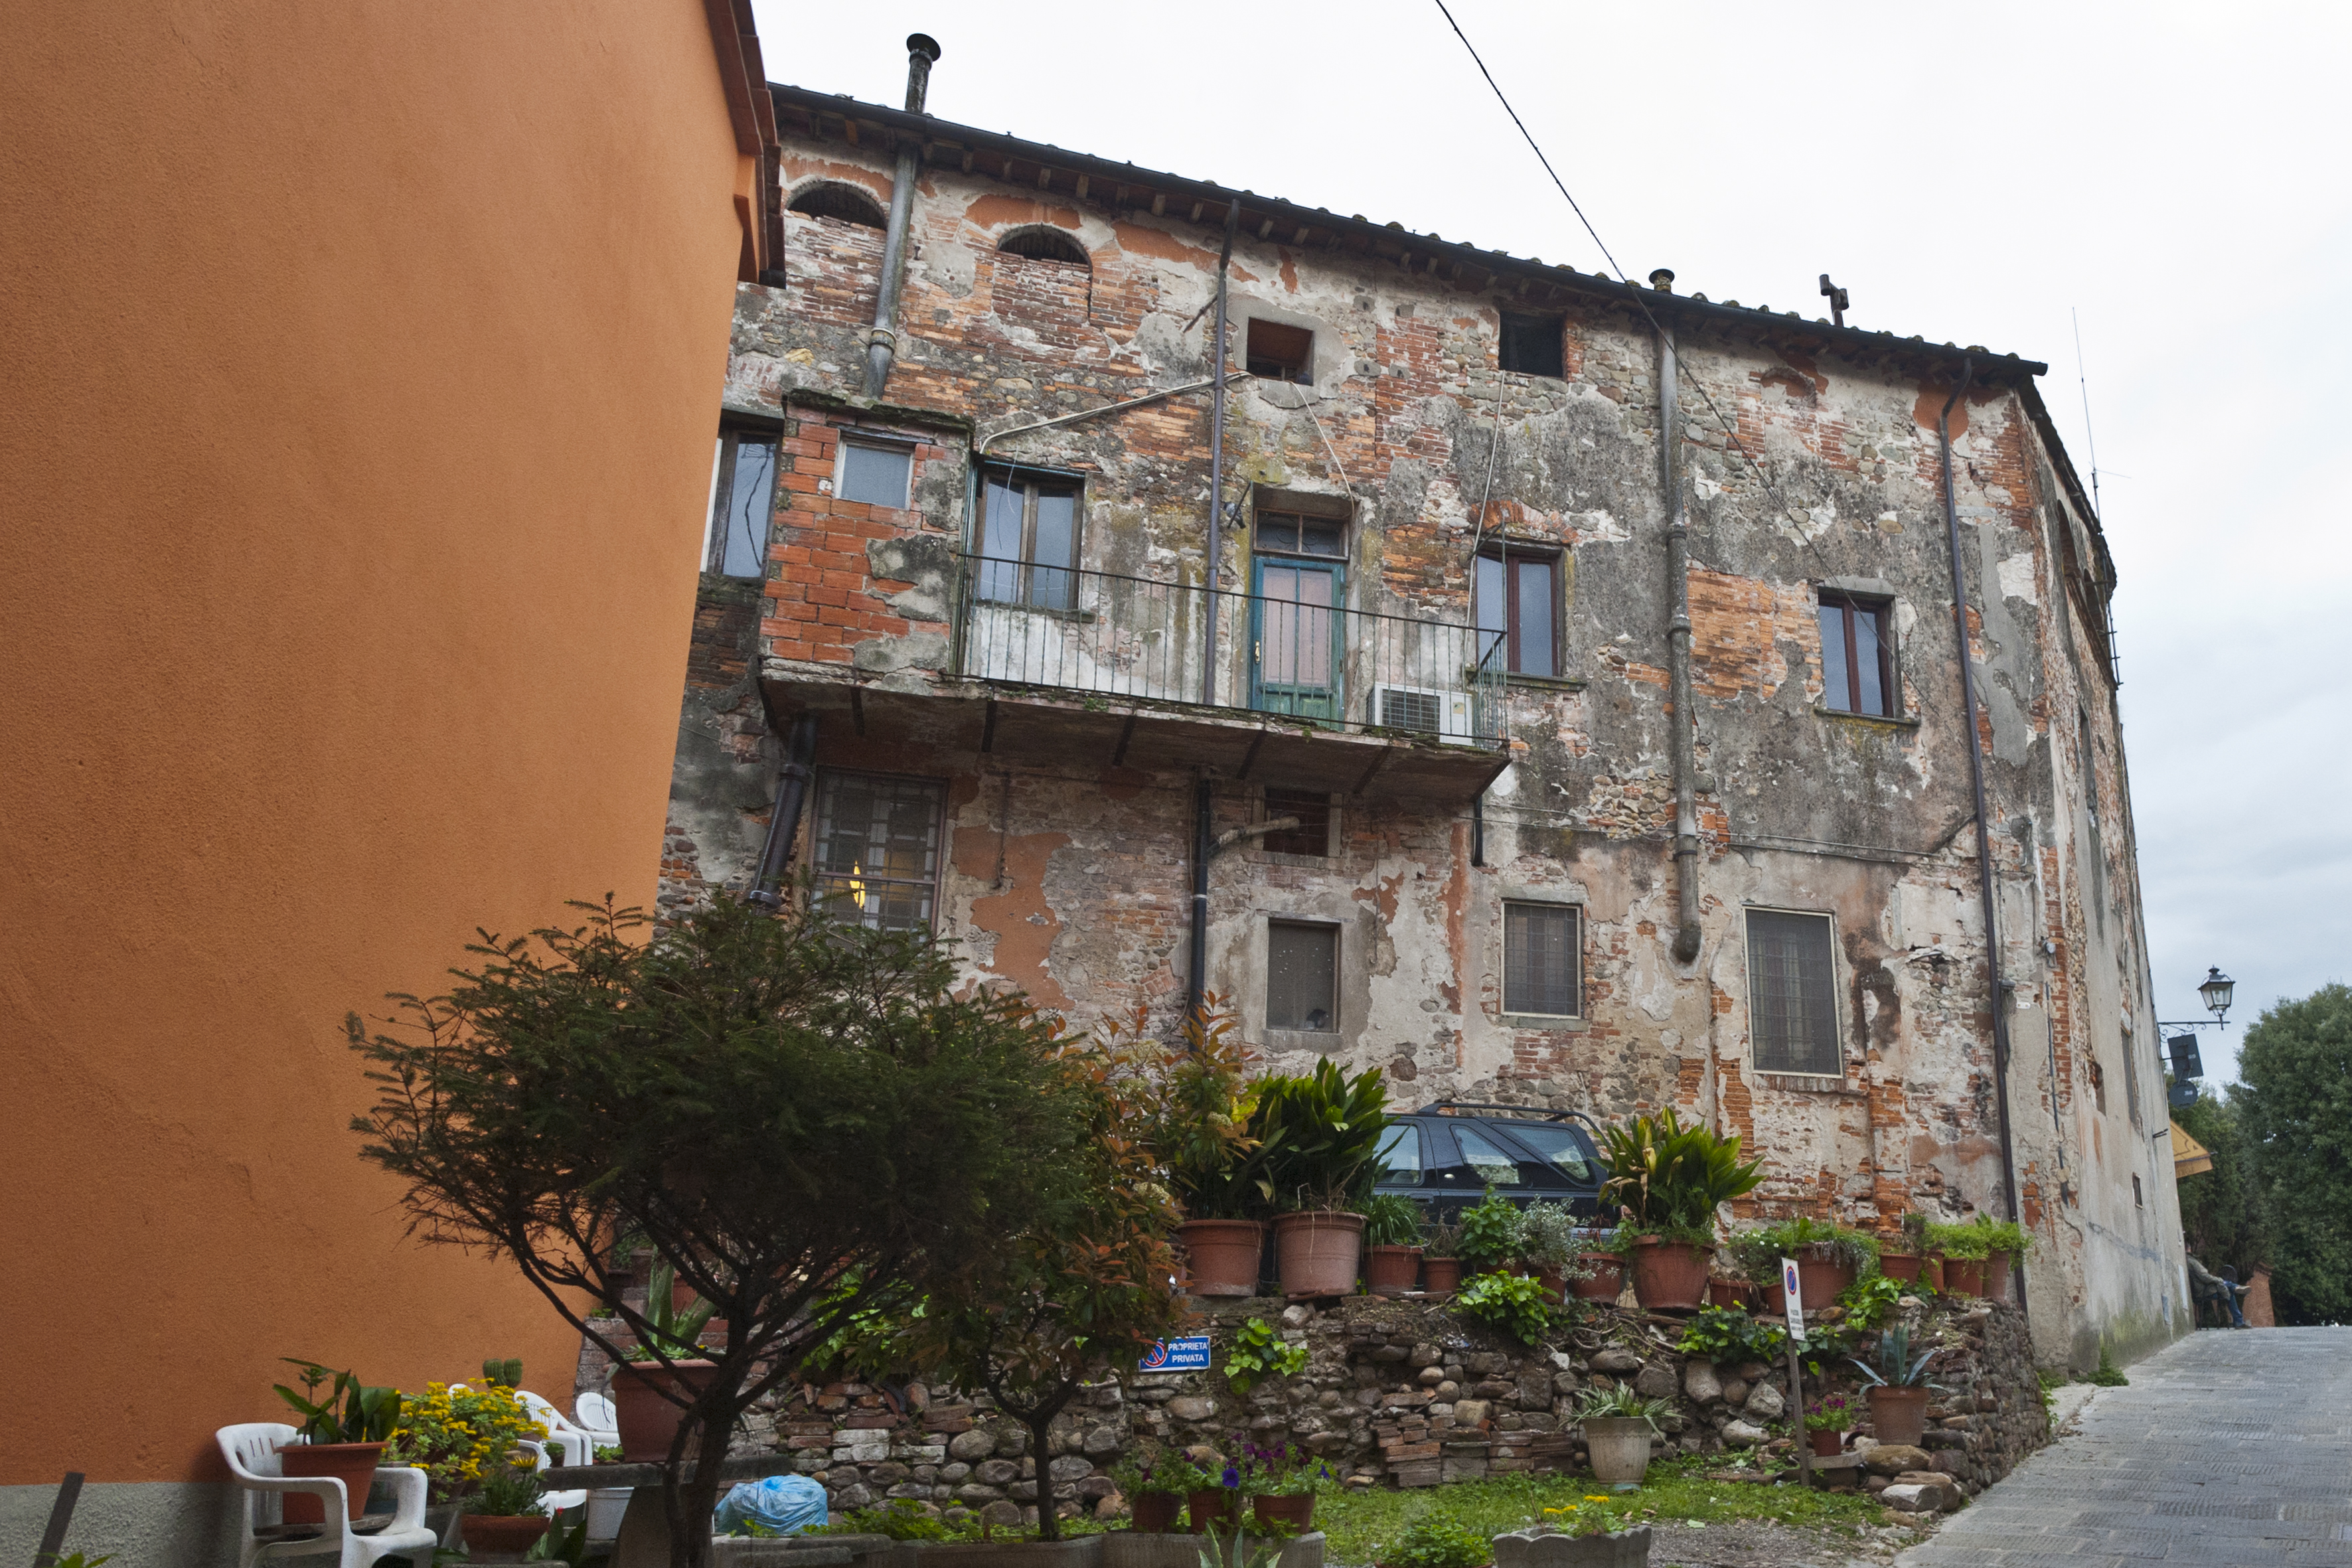
house, town, building, wall, village, cottage, italy, tuscany, facade, property, carlo, monte, estate, neighbourhood, residential area